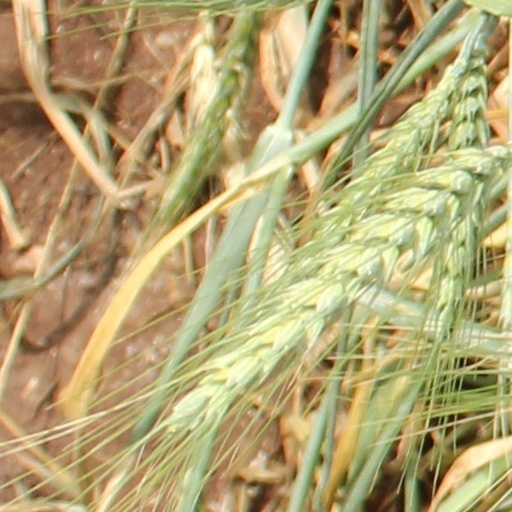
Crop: wheat